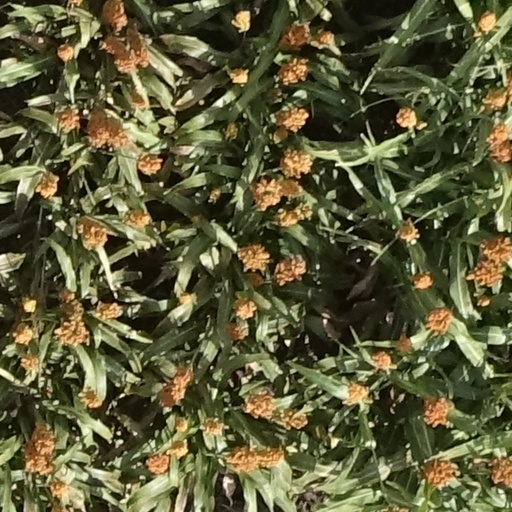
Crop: sorghum